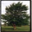
Label: maple_tree